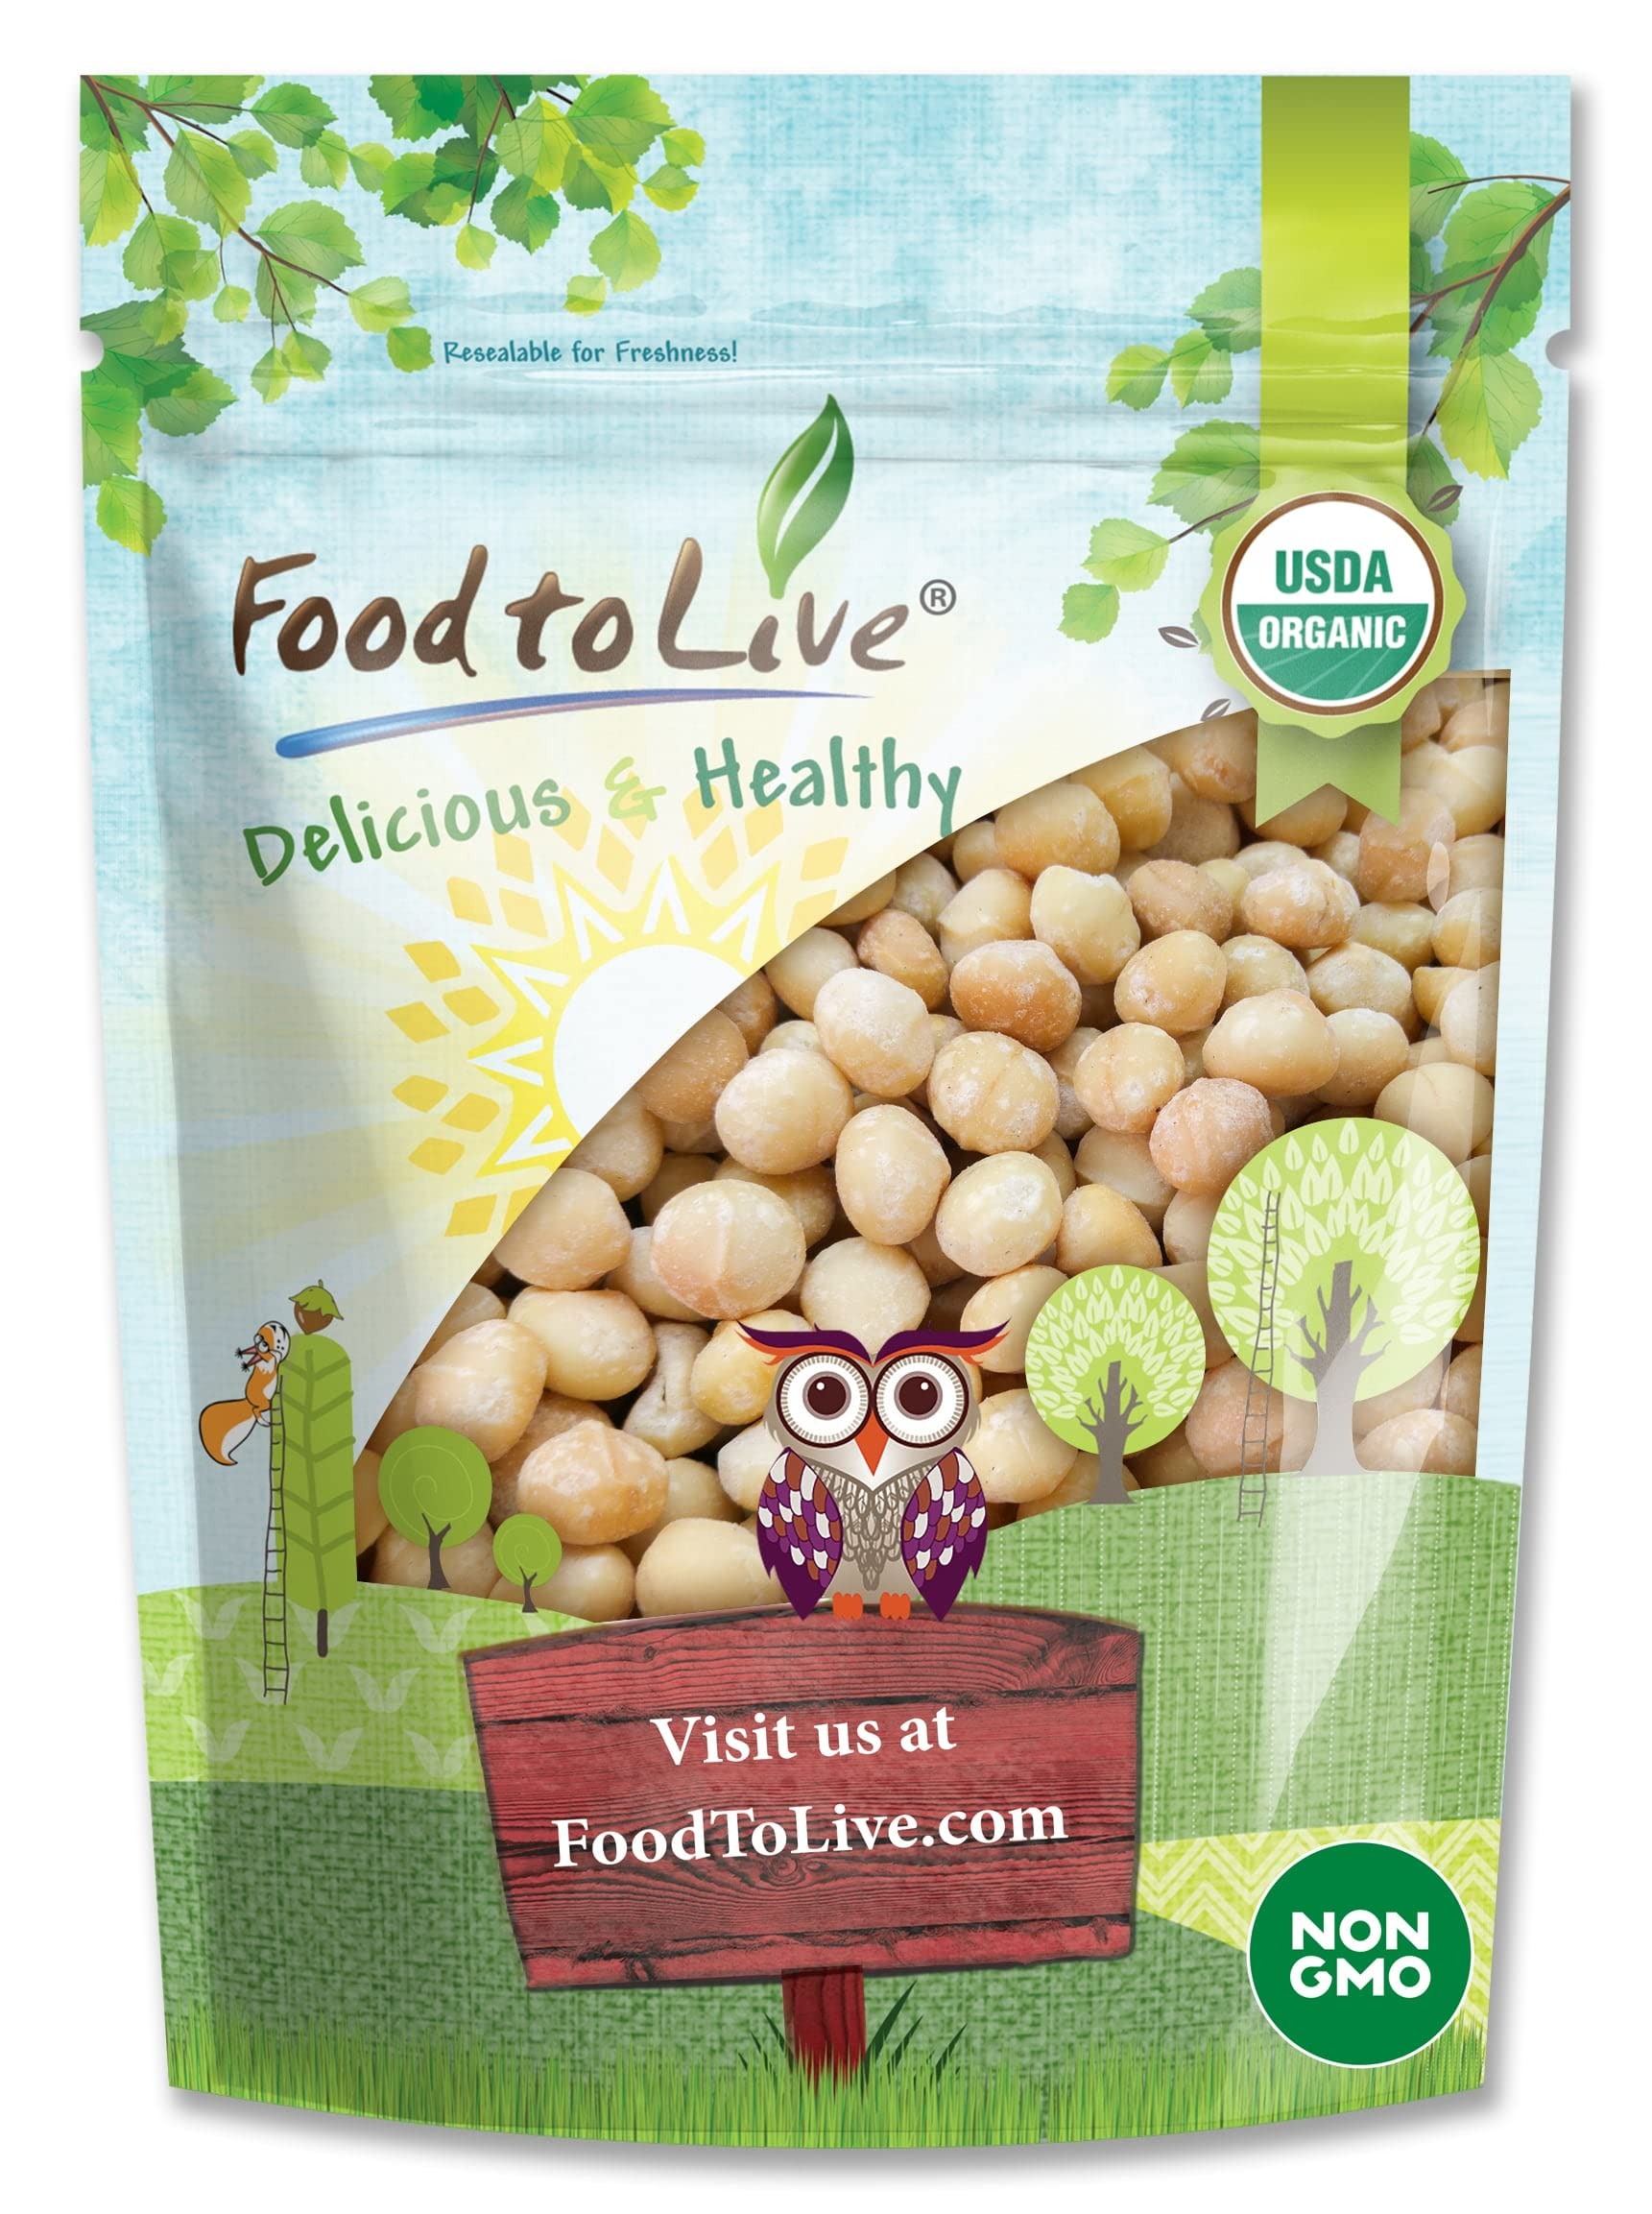
Item Name: Food to Live Organic Whole Macadamia Nuts, 2 Pounds – Non-GMO, Raw, Shelled, Unsalted, Kosher, Vegan, Bulk. Keto Snack. Buttery Flavor. Good Source of Fiber, Healthy Fats. Perfect for Desserts.
Bullet Point 1: Raw Nuts, Unsalted, No Shell
Bullet Point 2: Certified Organic, Non-GMO, Kosher
Bullet Point 3: Cholesterol Free
Bullet Point 4: These are a true nut lover's delight! The uniquely flavorful and creamy taste of a raw mac is incomparable. These crunchy little guys are perfect for baking (in savory dishes too - oh wow, try them on grilled mahi mahi...) and loaded with protein and calcium.
Value: 32.0
Unit: Ounce

Price: 51.44